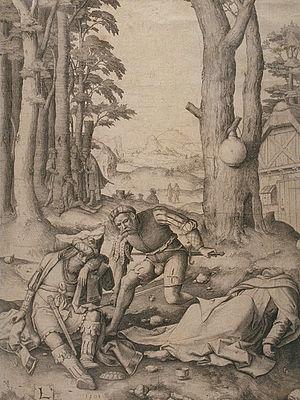
Mahomet, également dit Muḥammad ou Mohammed, de son nom complet Abū al-Qāsim Muḥammad ibn ʿAbd Allāh ibn ʿAbd al-Muṭṭalib ibn Hāshim, est un chef religieux, politique et militaire arabe issu de la tribu de Quraych. Fondateur de l'islam, il en est considéré comme le prophète majeur. Selon la tradition islamique, il est né à La Mecque vers 570 et mort à Médine en 632.